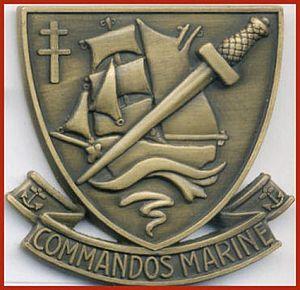
insigne de beret de commando marine de la marine Française.